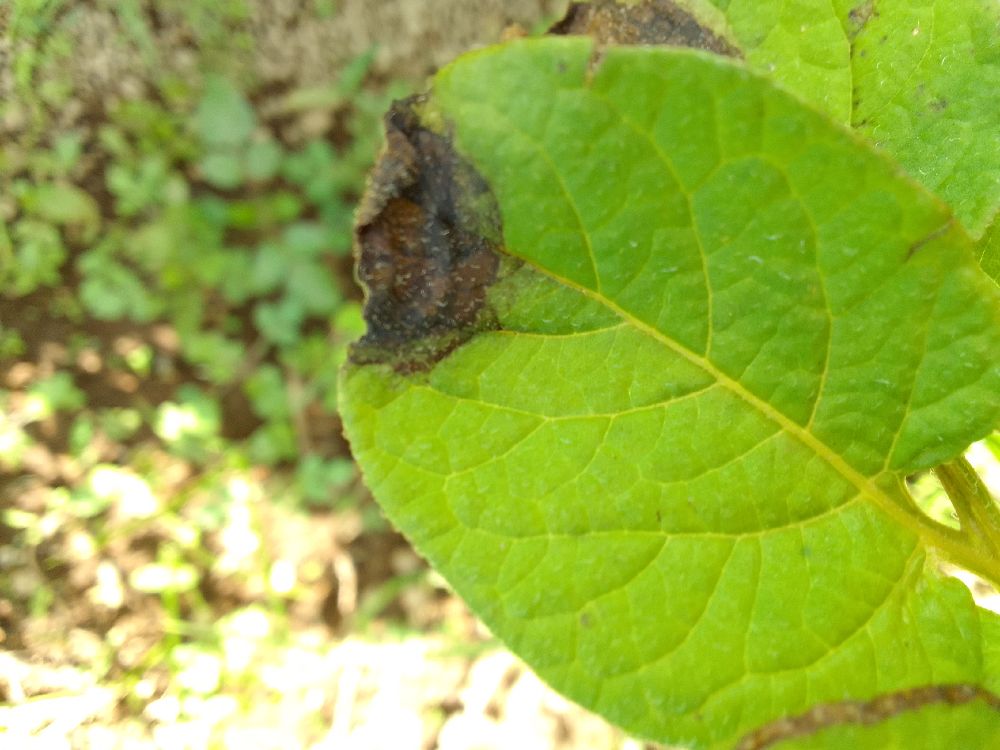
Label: Late blight